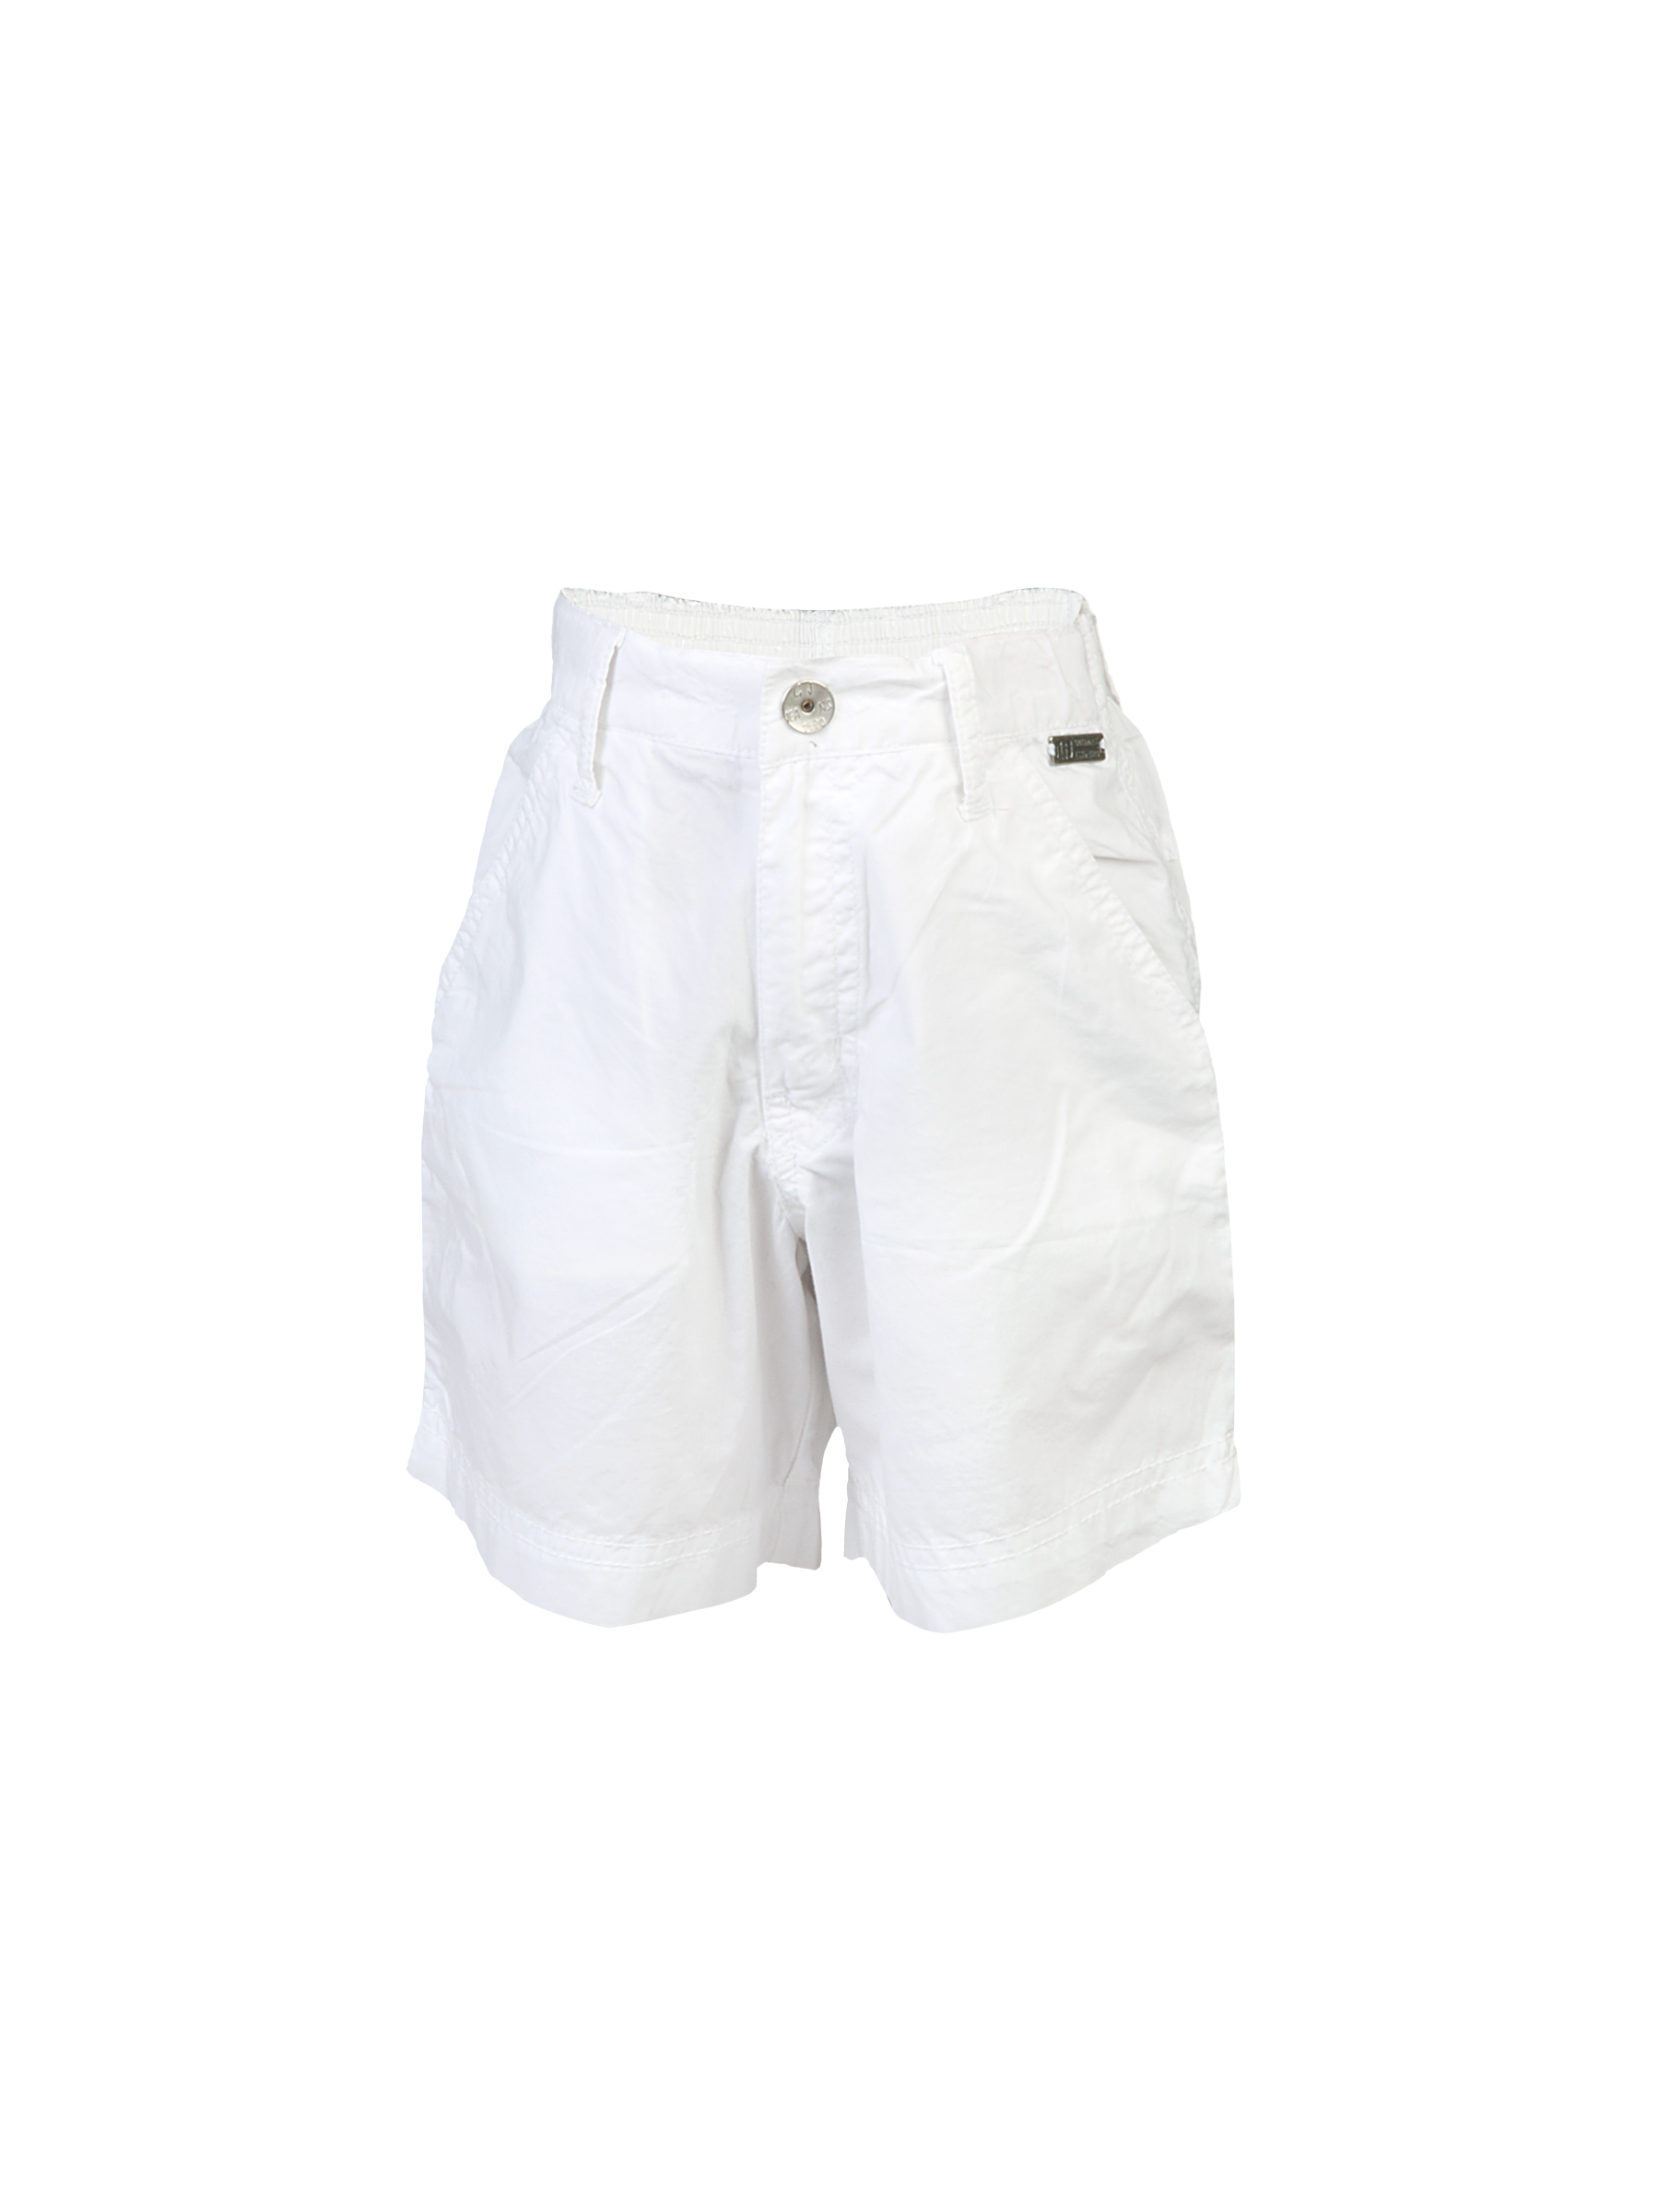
Gini and Jony Kids Boys Solid White Shorts
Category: Apparel / Bottomwear / Shorts
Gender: Men
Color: White
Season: Fall 2011
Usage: Casual